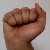
The image shows a hand gesture representing the letter 'A' in Indian Sign Language.